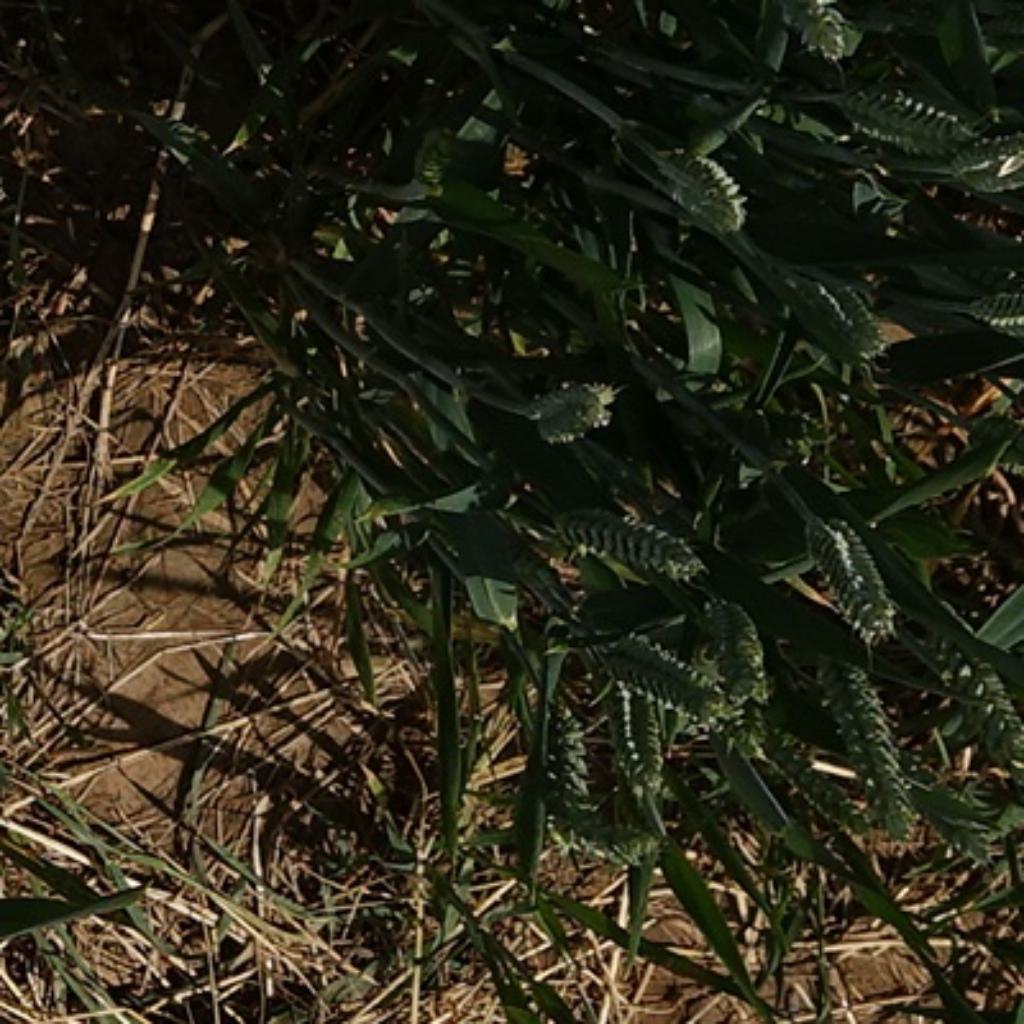
Country: France
Location: VLB
Wheat development stage: Filling